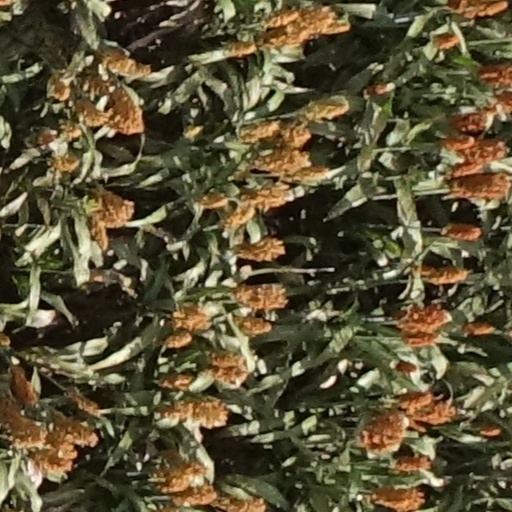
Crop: sorghum